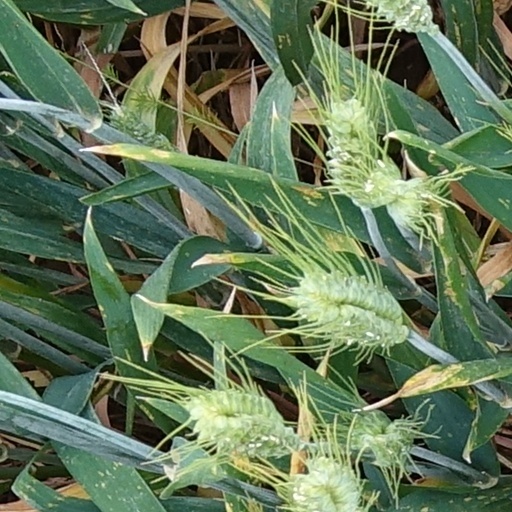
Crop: wheat